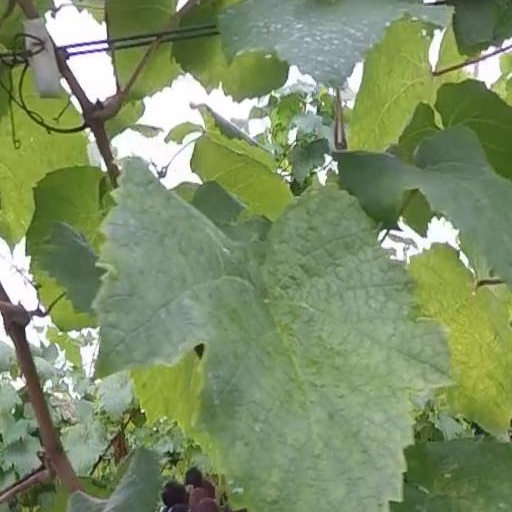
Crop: grape